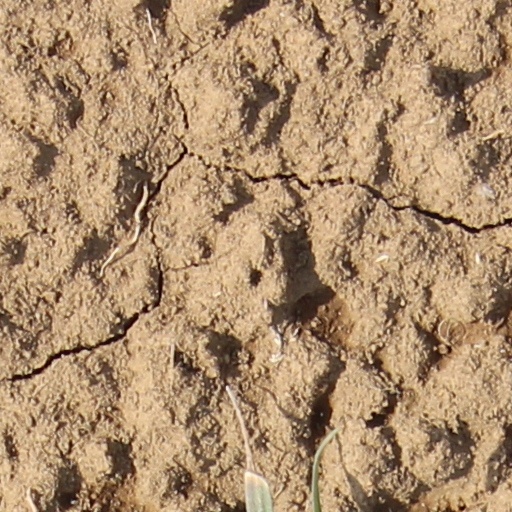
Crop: wheat